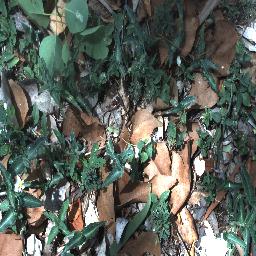
Label: negative